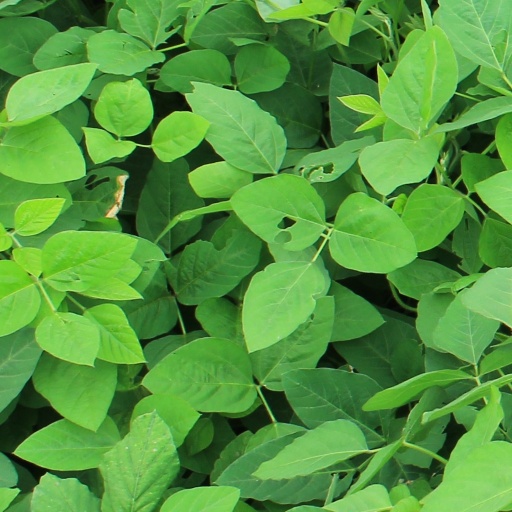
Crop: soybean